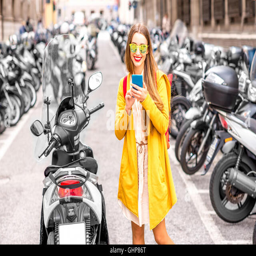
woman using phone on the street with scooters